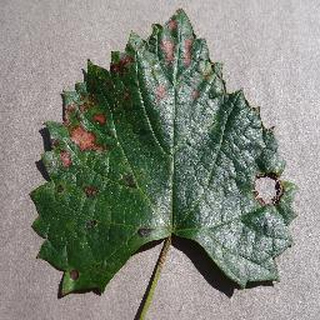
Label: grape_esca_black_measles